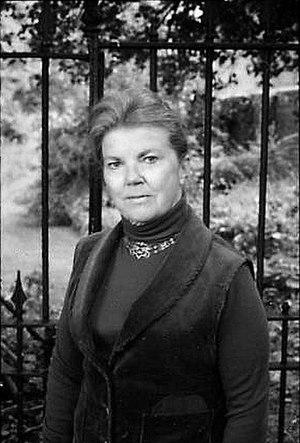
Joan Aiken, née le 4 septembre 1924 à Rye dans le comté du Sussex de l'Est en Angleterre et morte le 4 janvier 2004 à Petworth dans le comté du Sussex de l'Ouest, est une écrivaine anglaise célèbre pour ses nombreux écrits pour l'enfance et la jeunesse. Elle est la fille du poète américain Conrad Aiken et a comme sœur la romancière Jane Aiken Hodge.